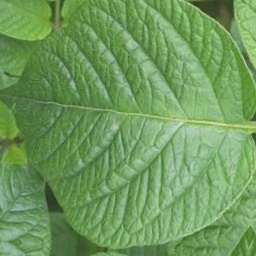
Etiqueta: Sana